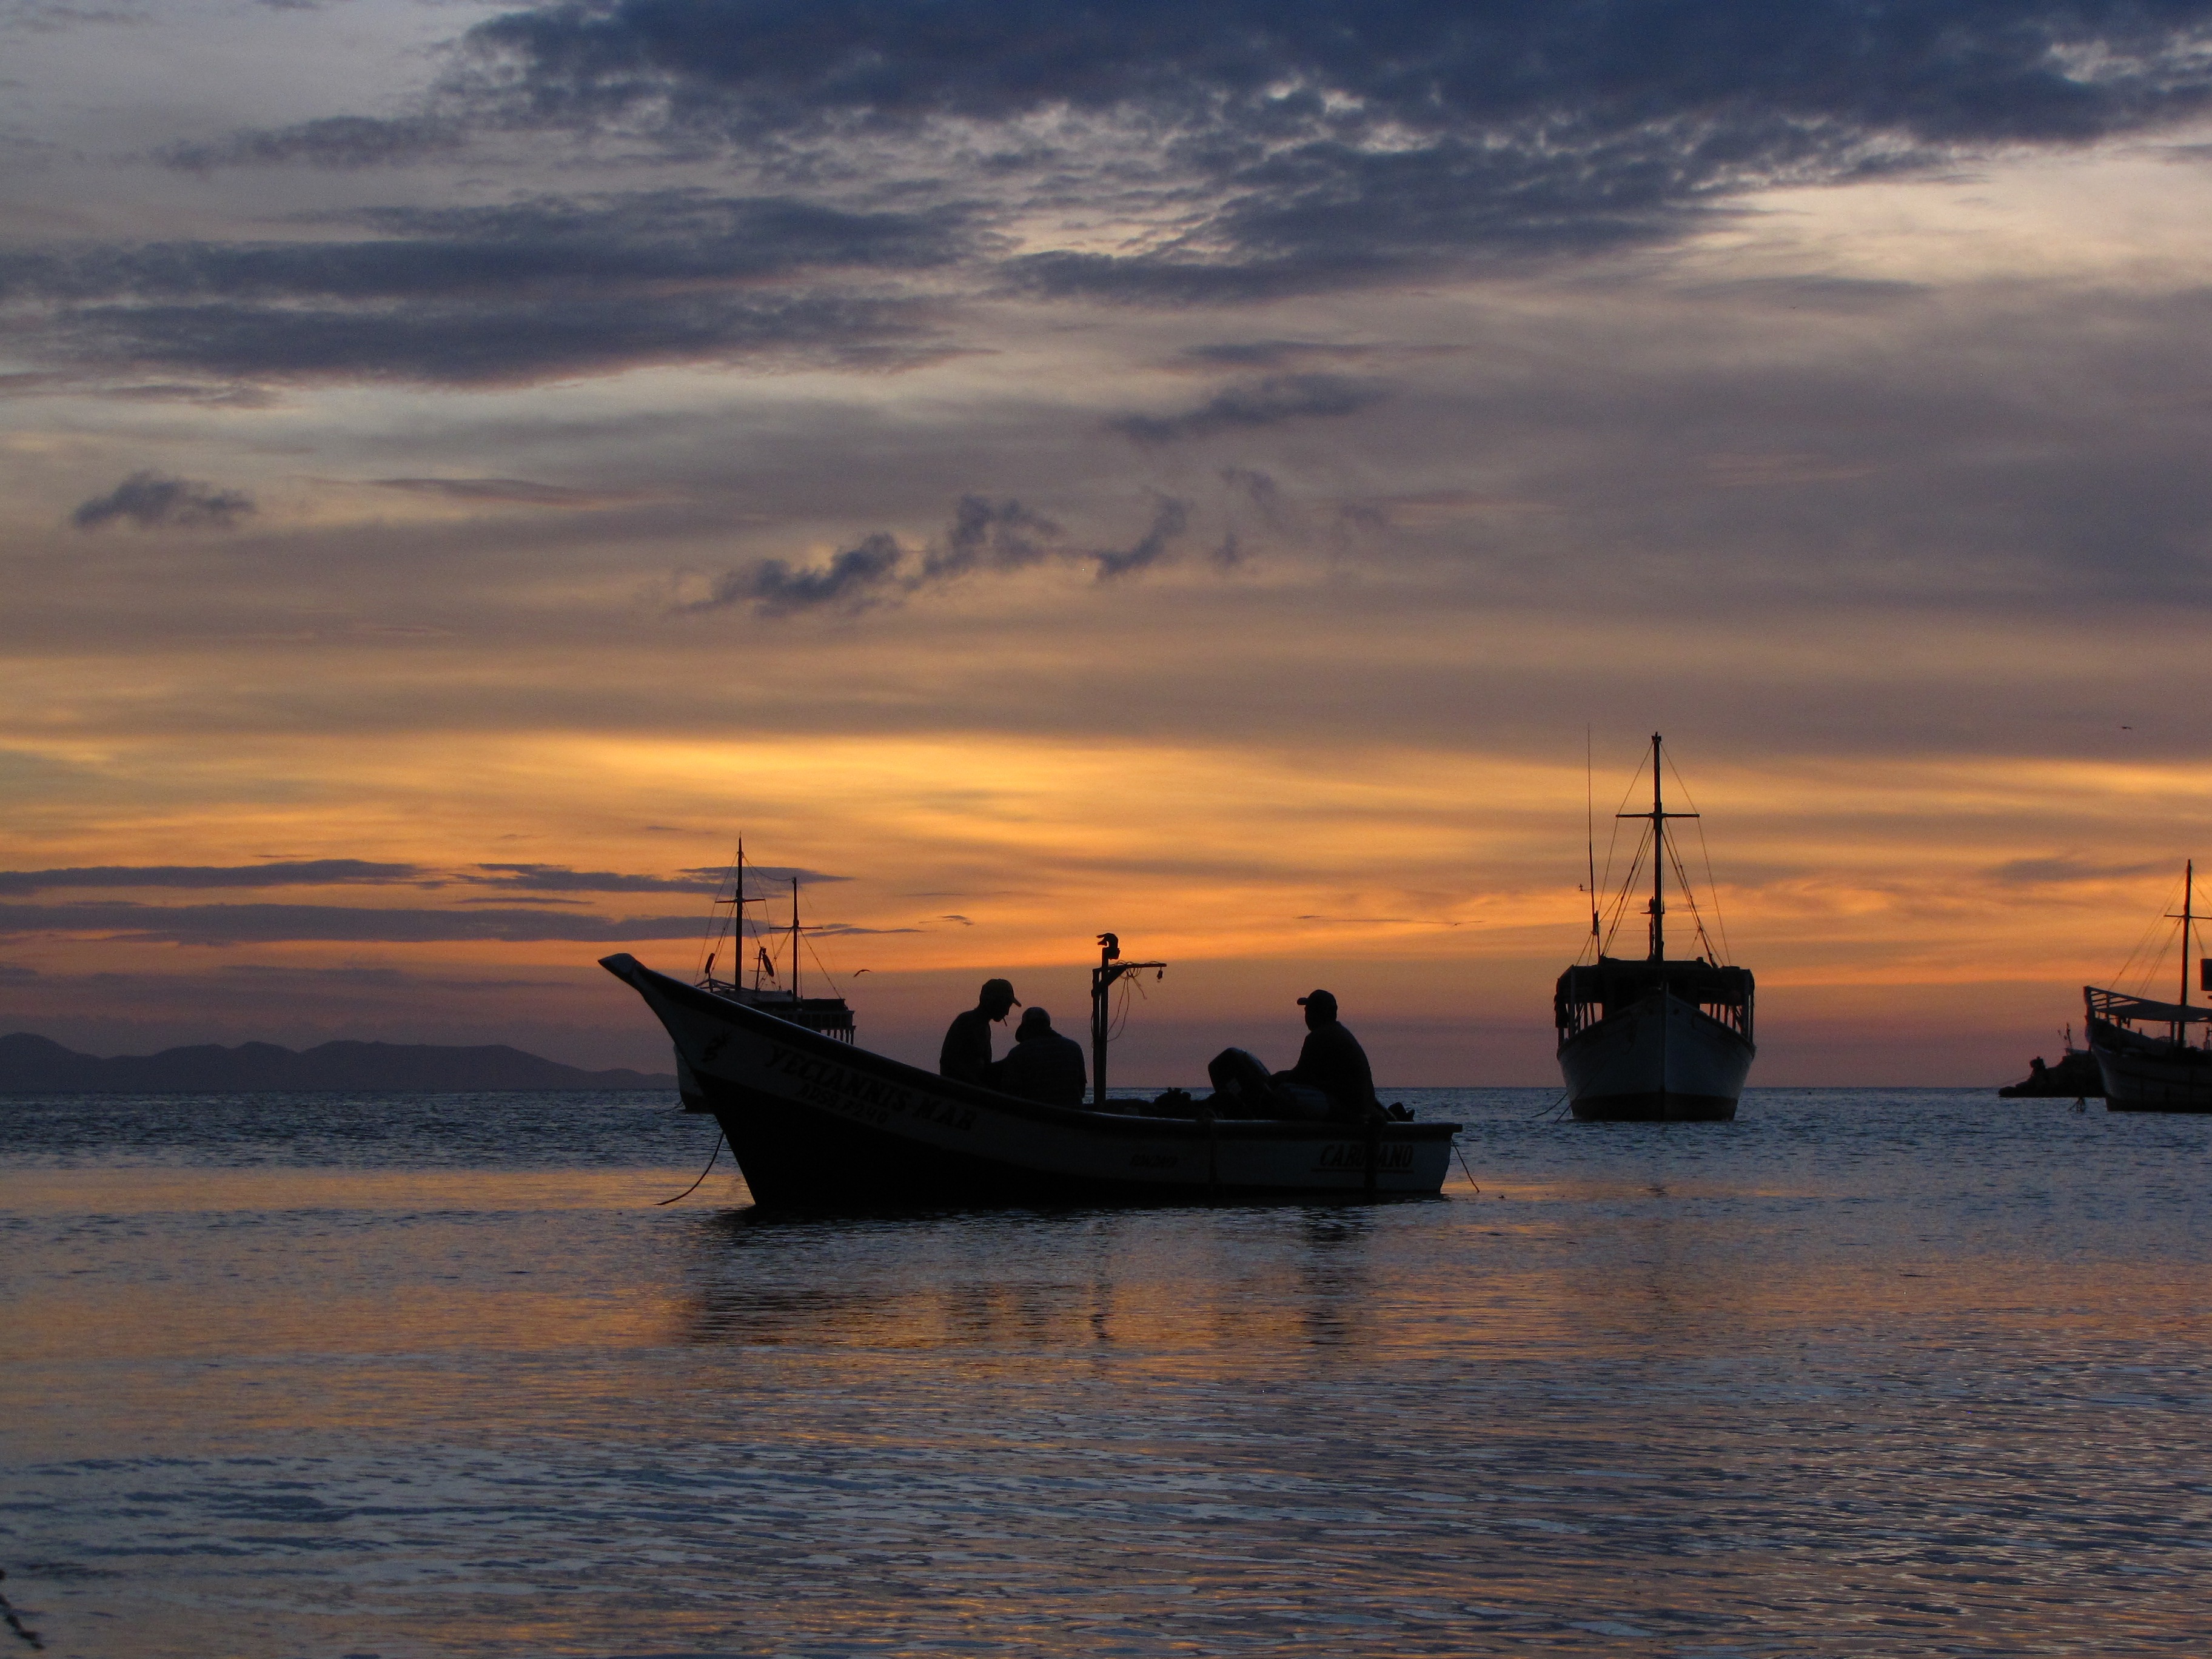
landscape, sea, coast, ocean, horizon, silhouette, cloud, sunrise, sunset, boat, morning, shore, dawn, dusk, evening, reflection, vehicle, bay, clouds, watercraft, hip